Léonard Mulamba

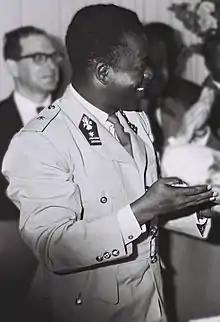
Mulamba in 1966

Major-General Léonard Mulamba (1928 – 12 August 1986), subsequently Zairianised as Mulamba Nyunyi wa Kadima, was a Congolese military and political leader.